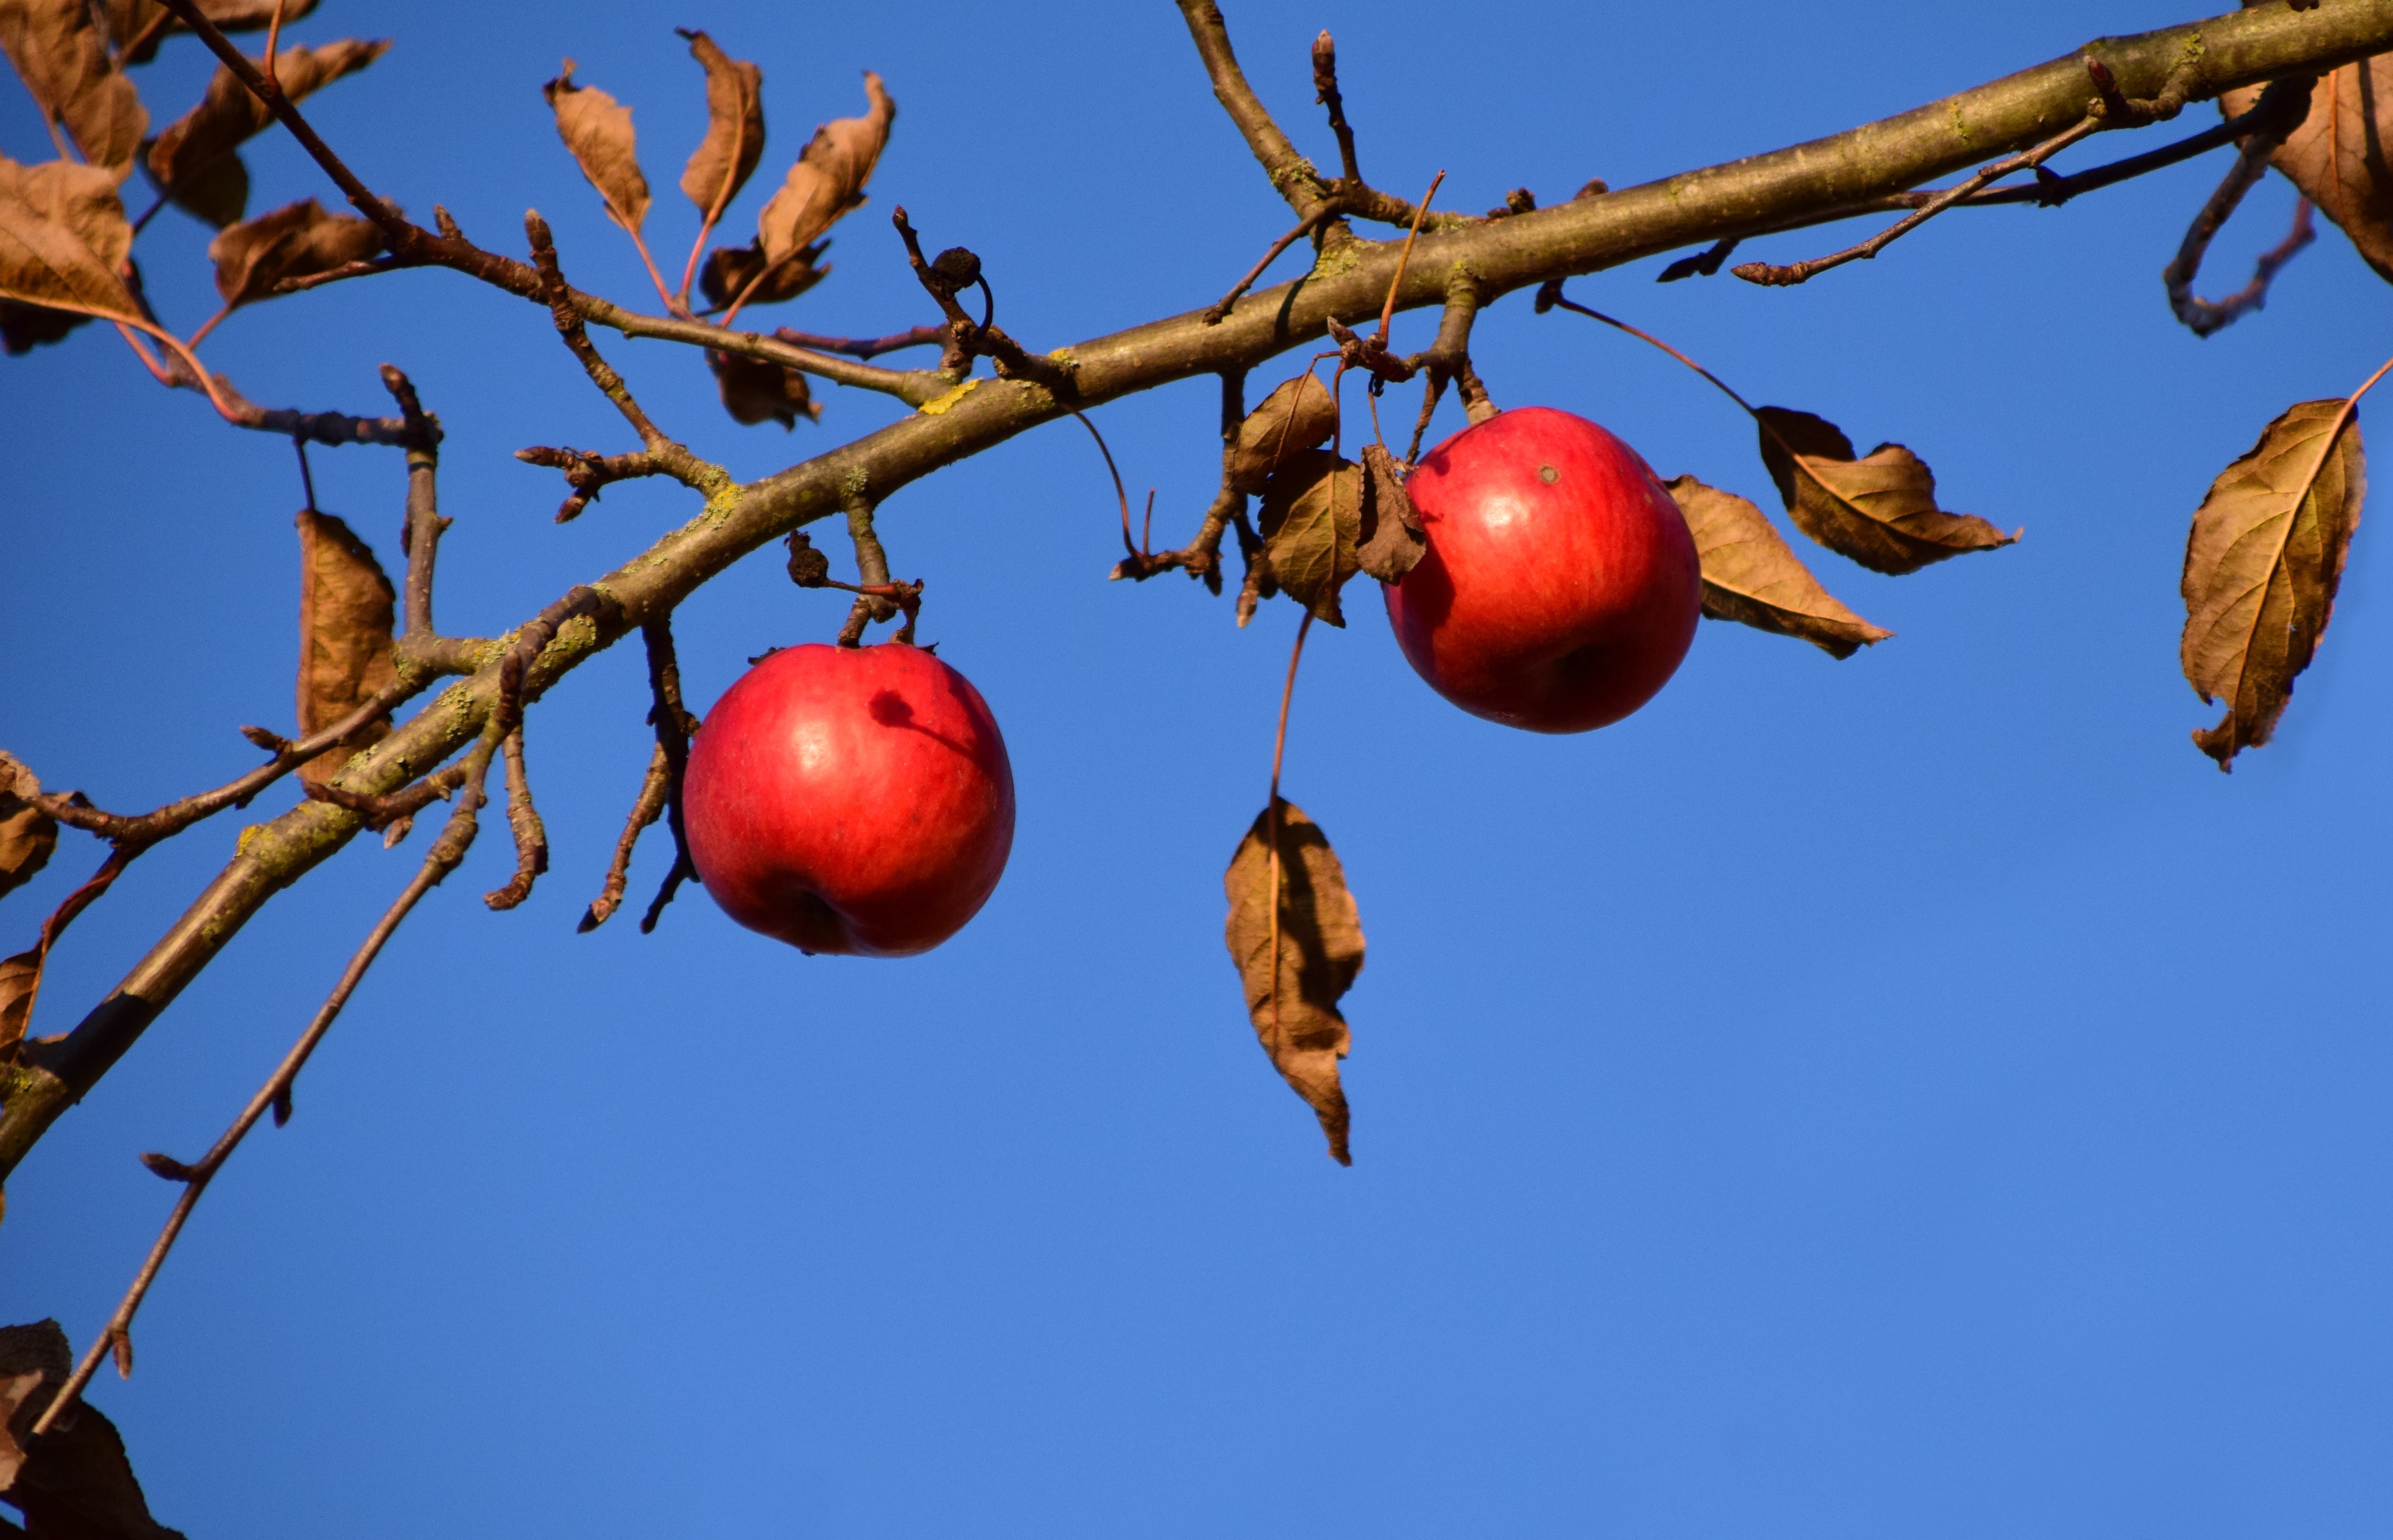
apple, tree, nature, branch, blossom, plant, sky, fruit, sunlight, leaf, flower, orchard, ripe, food, red, produce, autumn, flora, season, apple tree, rose hip, macro photography, kahl, kernobstgewaechs, flowering plant, rose family, land plant